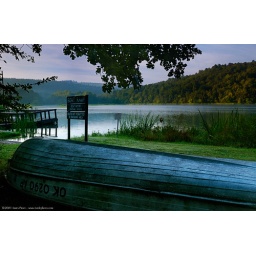
Boat ramp at Clayton Lake State Park in Clayton, OK. Very peaceful, serene mountain lake setting